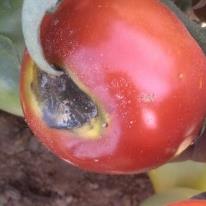
Crop: Tomato
Condition: blossom-end-rot-d